Javier García (rower)

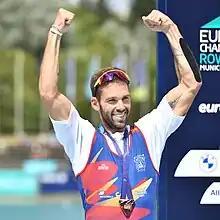

Javier García Ordóñez (born 16 June 1992) is a Spanish rower. He competed at the 2020 Summer Olympics, held July–August 2021 in Tokyo.